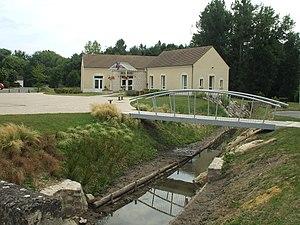
mairie de montgeroult
Montgeroult est une commune française située dans le département du Val-d'Oise en région Île-de-France.